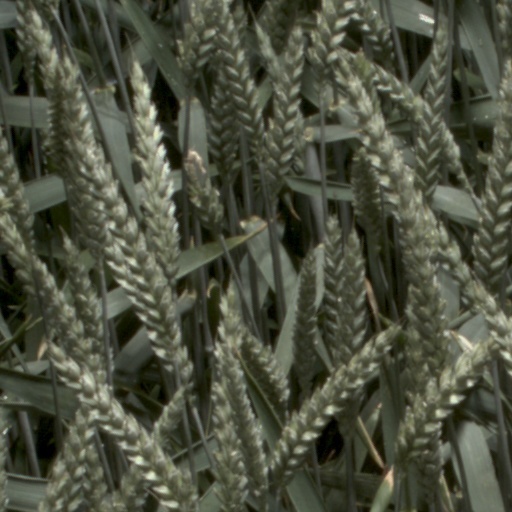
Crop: wheat